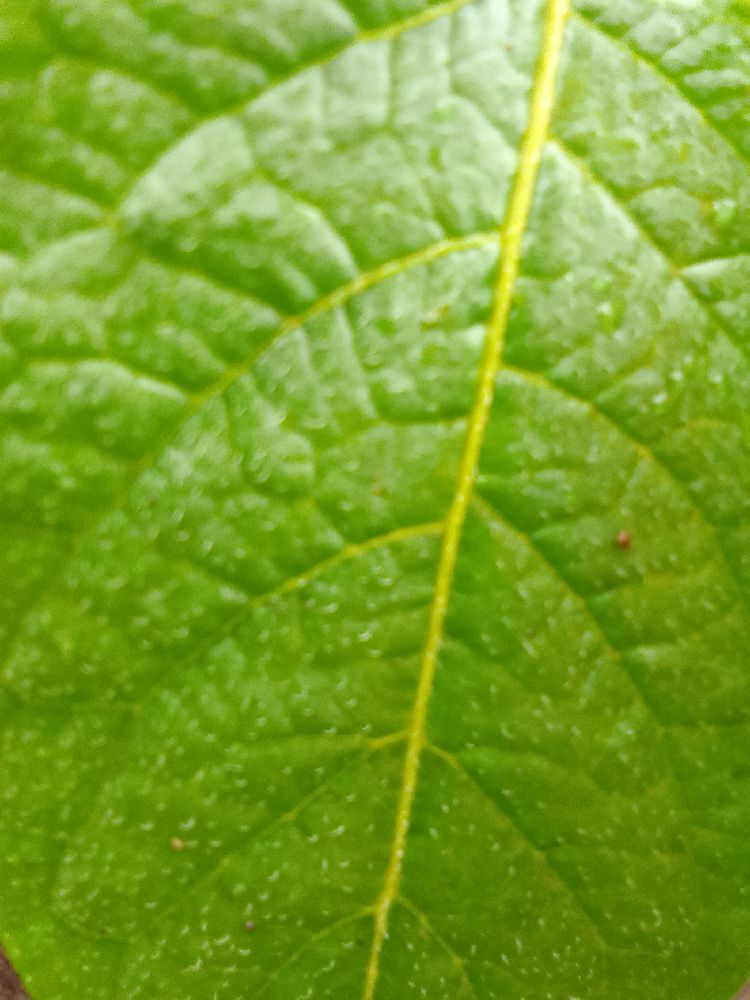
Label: Healthy